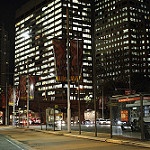
Label: buildings